Joseph Déchelette

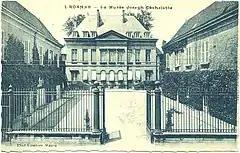

In 1884, he joined La Diana, an archaeological and historical society based in Montbrison, whose aim was to identify and study the antiquities and monuments of the Forez region, south of Roanne. He became an inspector on behalf of the Société française d'archéologie. In 1899, Déchelette definitively abandoned his work in his father's business to devote himself exclusively to protohistoric archaeology. From 1892 to 1914, he was curator of the Musée des Beaux-Arts et d'Archéologie in Roanne. This municipal museum, founded in 1844, was until then only an accumulation of heterogeneous objects from various periods stored in the attic of the town hall. Joseph Déchelette helped transform it into a modern museum where the works were documented and compared. The collections were enriched by contributions from regional discoveries, the destruction of old buildings, donations from collectors and purchases, sometimes made with its own funds. On his death, Joseph Déchelette bequeathed to the city of Roanne his personal collections and his library, as well as a bequest of 100,000 gold francs for the construction of a new museum. His widow donated to the city of Roanne the former house of François de Valence de Minardière (1764–1829), which Joseph Déchelette bought in 1896, the ground floor of which his widow continued to occupy until her death in 1957. The new museum was installed there in 1923 and was renamed the Musée des Beaux-Arts et d'Archéologie Joseph-Déchelette in his honour.